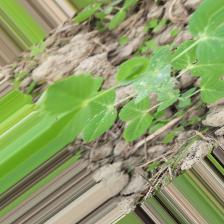
Label: Powdery Mildew